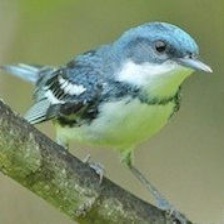
Species: CERULEAN WARBLER
Scientific name: SETOPHAGA CERULEA